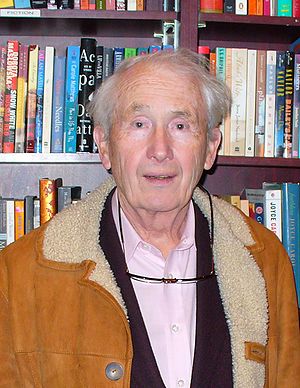
Frank McCourt
Francis "Frank" McCourt var en irsk-amerikansk lærer og forfatter. Han blev født i New York og voksede op i Limerick, Irland. Han modtog Pulitzerprisen i 1997 og National Book Critics Circle-prisen i 1996 for sin erindringsbog Angelas aske.